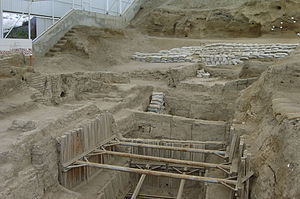
Çatalhöyük
Den store overdækkede udgravning ved Çatalhöyük, der er tilgængelig for besøgende.
Çatalhöyük er en høj på den anatolske højslette med resterne af en af verdens første byer. Området ligger sydøst for byen Konya. Çatalhöyük har været beboet i den yngre stenalder. Der er dyrket for eksempel hvede og holdt tamfår og tamgeder, men der har stadig været jagt på blandt andet urokser.